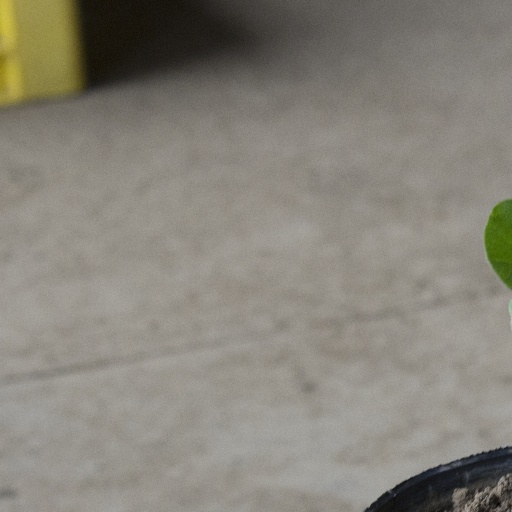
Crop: soybean